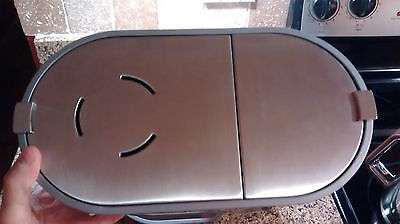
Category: coffee maker